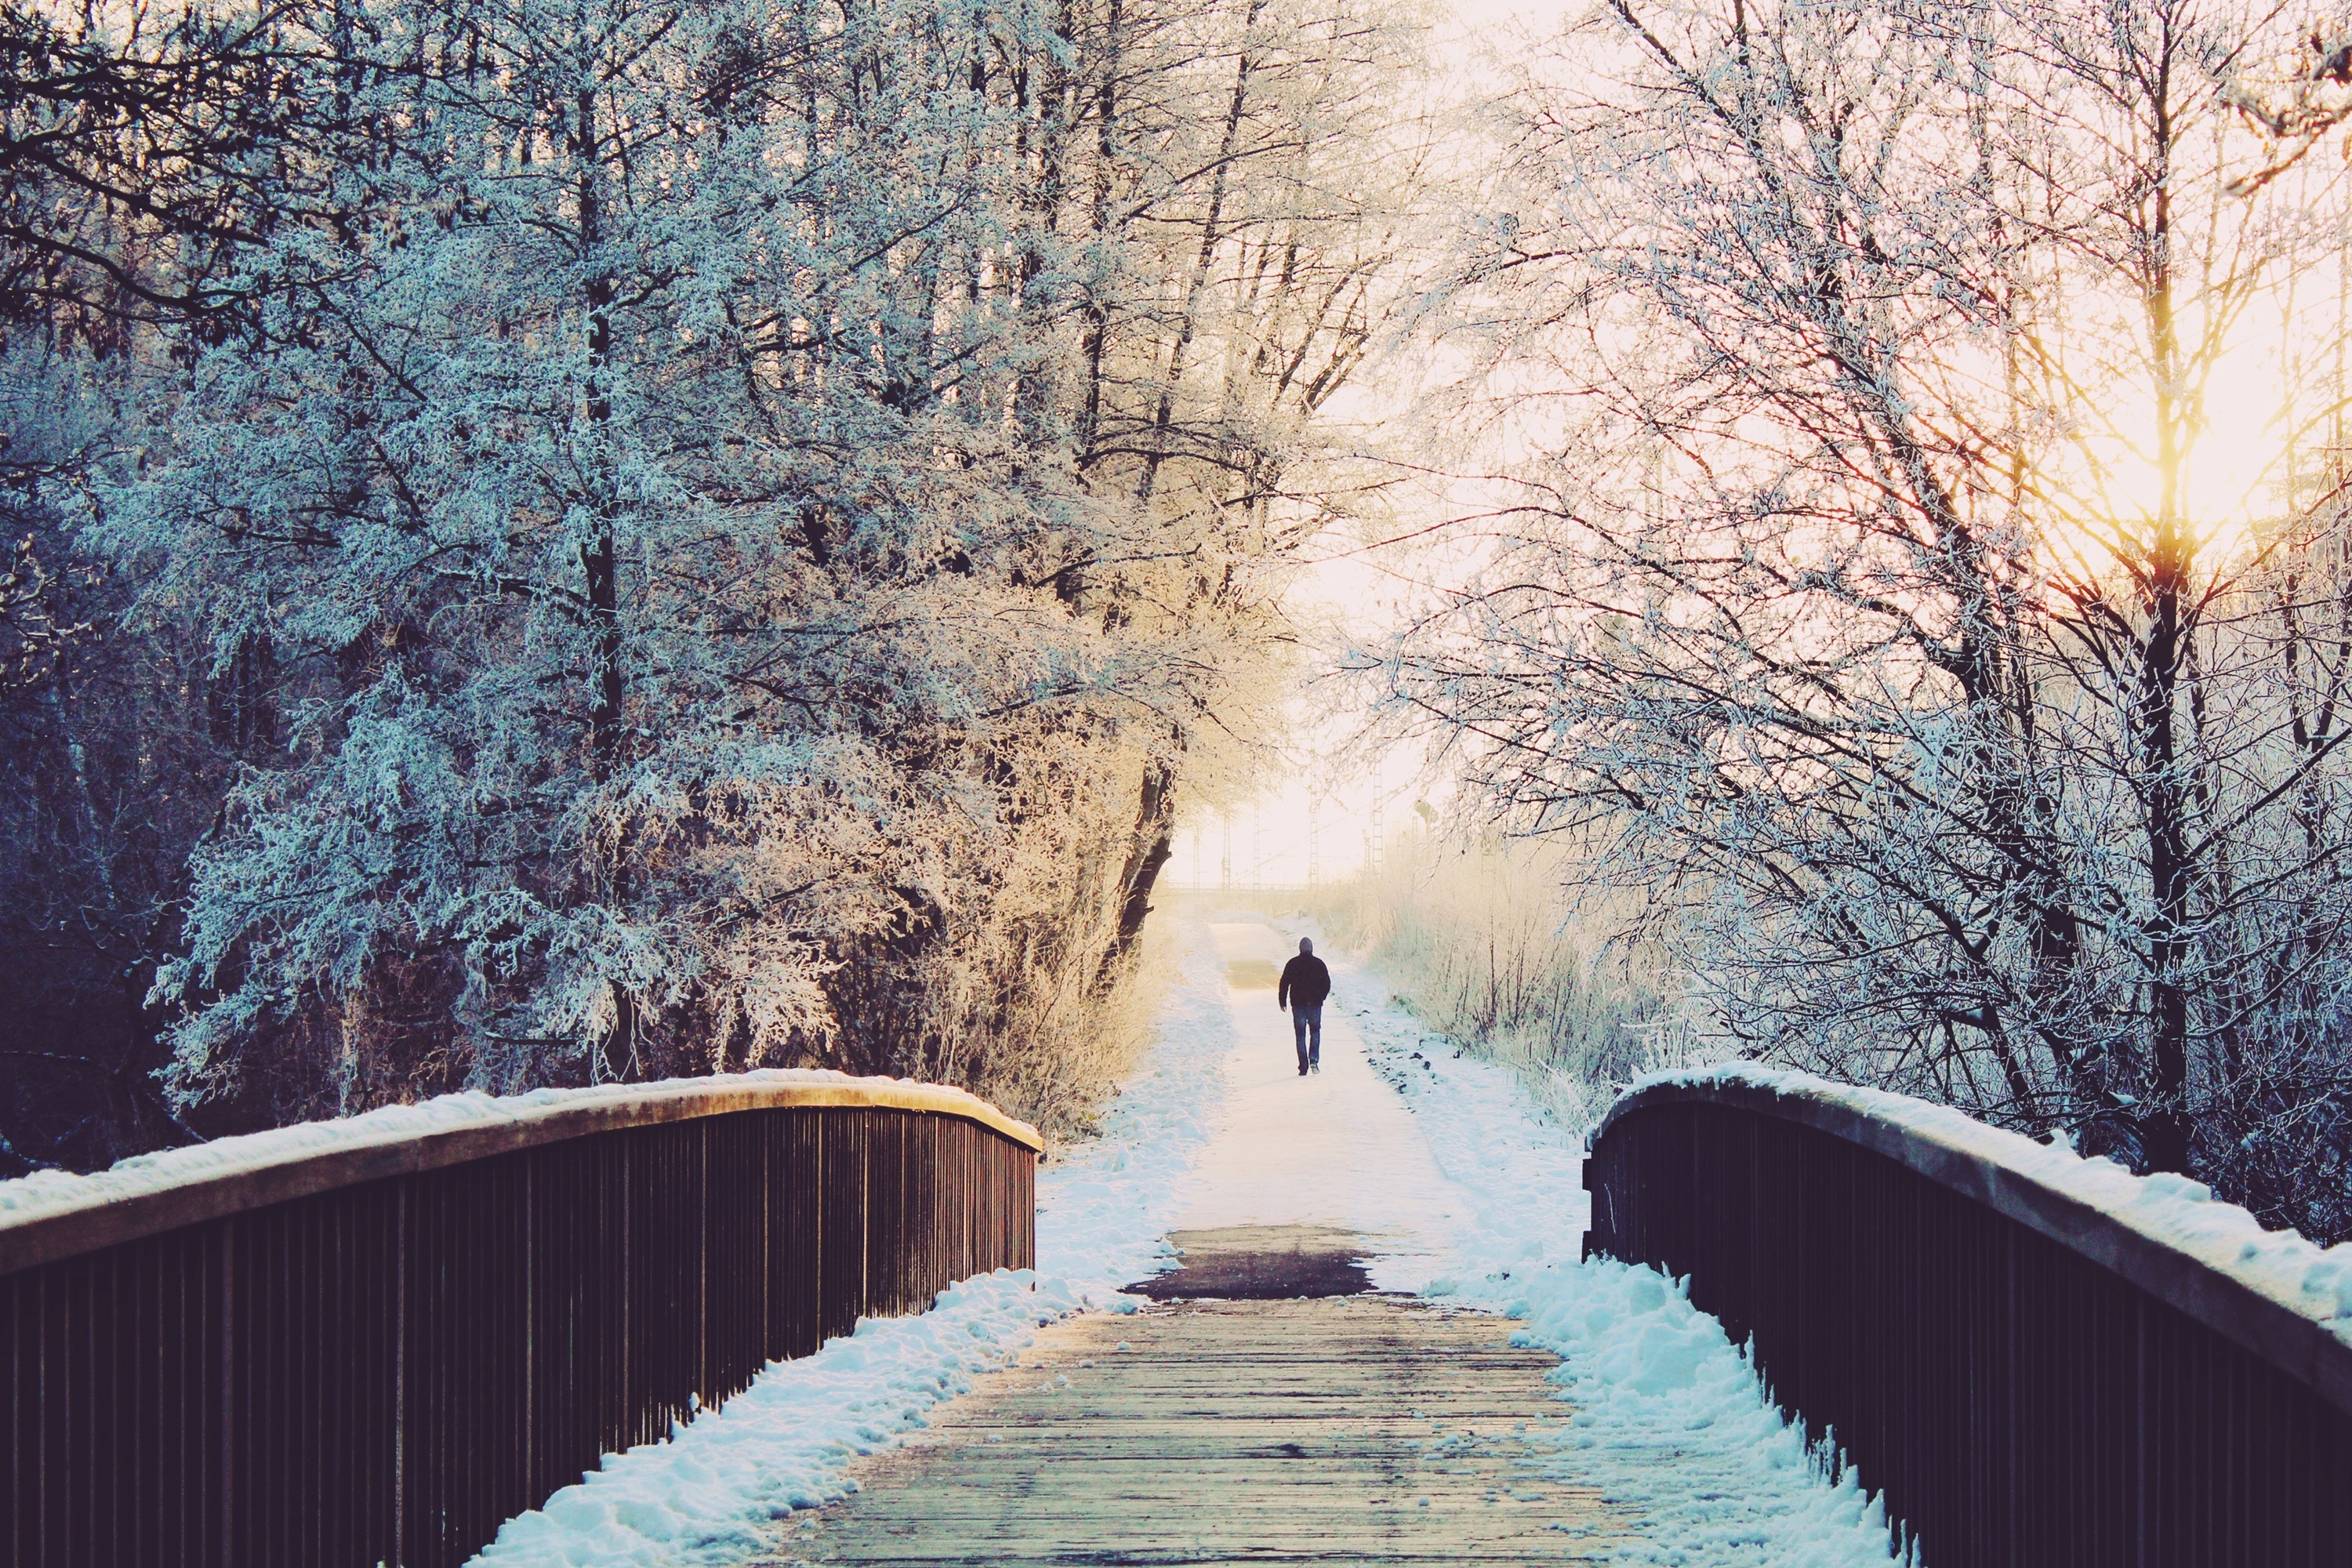
man, landscape, tree, water, nature, snow, cold, winter, light, sun, white, bridge, sunlight, morning, flower, frost, alone, river, dusk, walk, ice, reflection, autumn, weather, romantic, snowy, frozen, rest, lonely, lighting, season, waterway, trees, aesthetic, icy, branches, bright, germany, mood, winter dream, wintry, winter magic, water feature, winter forest, leave, fairytale, evening sky, winter mood, snow landscape, snowed in, snow magic, winter's day, atmospheric phenomenon